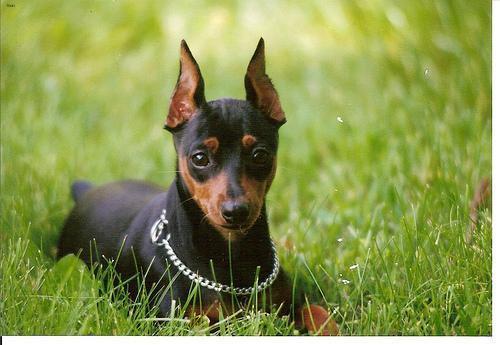
miniature pinscher